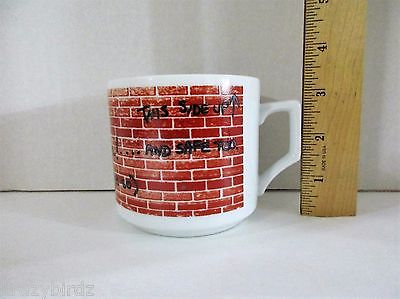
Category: mug